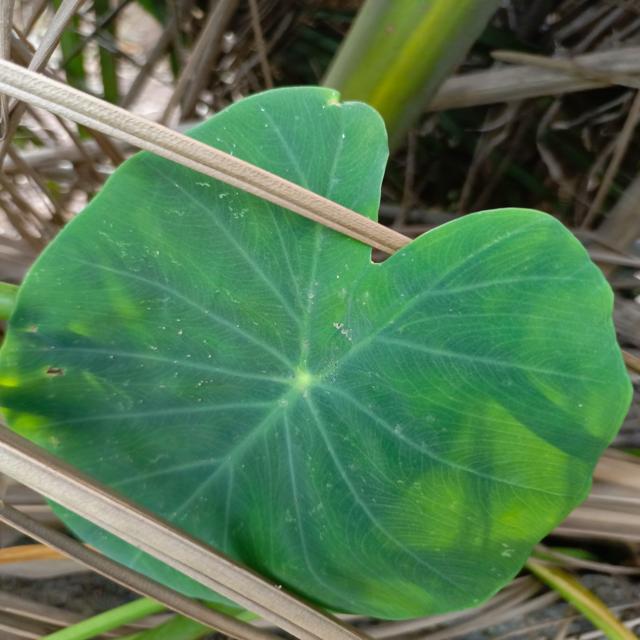
Label: Early_Blight